North West Surrey Synagogue

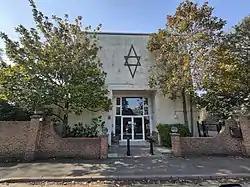
The synagogue in 2020

The North West Surrey Synagogue is a Reform Jewish congregation and synagogue, located on Oatlands Drive in Weybridge, Surrey, England, in the United Kingdom. The community was founded in 1968 and is a member of the Movement for Reform Judaism.